Gilah Kletenik

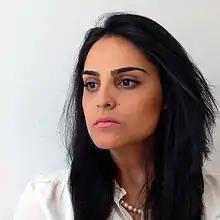
Kletenik, 2013

Kletenik grew up in Seattle, Washington, where she attended the Seattle Hebrew Academy and later Northwest Yeshiva High School, from which she graduated in 2005.